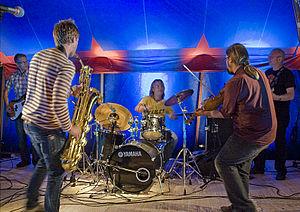
Hoven Droven est un groupe de folk suédois fondé en 1989 originaire d'Östersund. Le groupe est spécialisé dans les arrangements instrumentaux hard rock de vieilles chansons suédoises de folk.